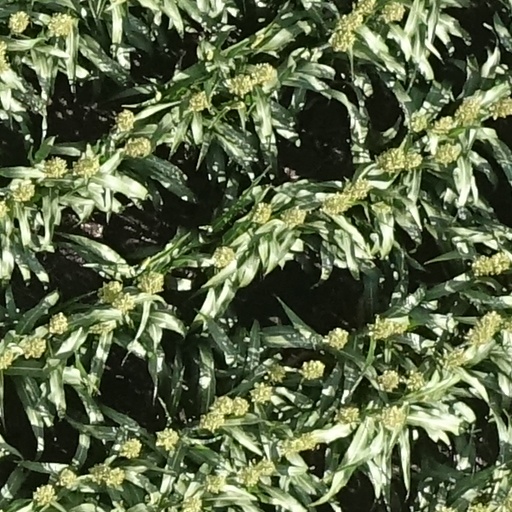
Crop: sorghum